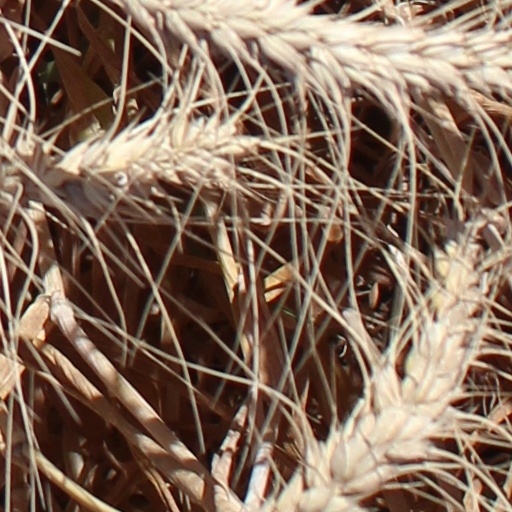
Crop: wheat